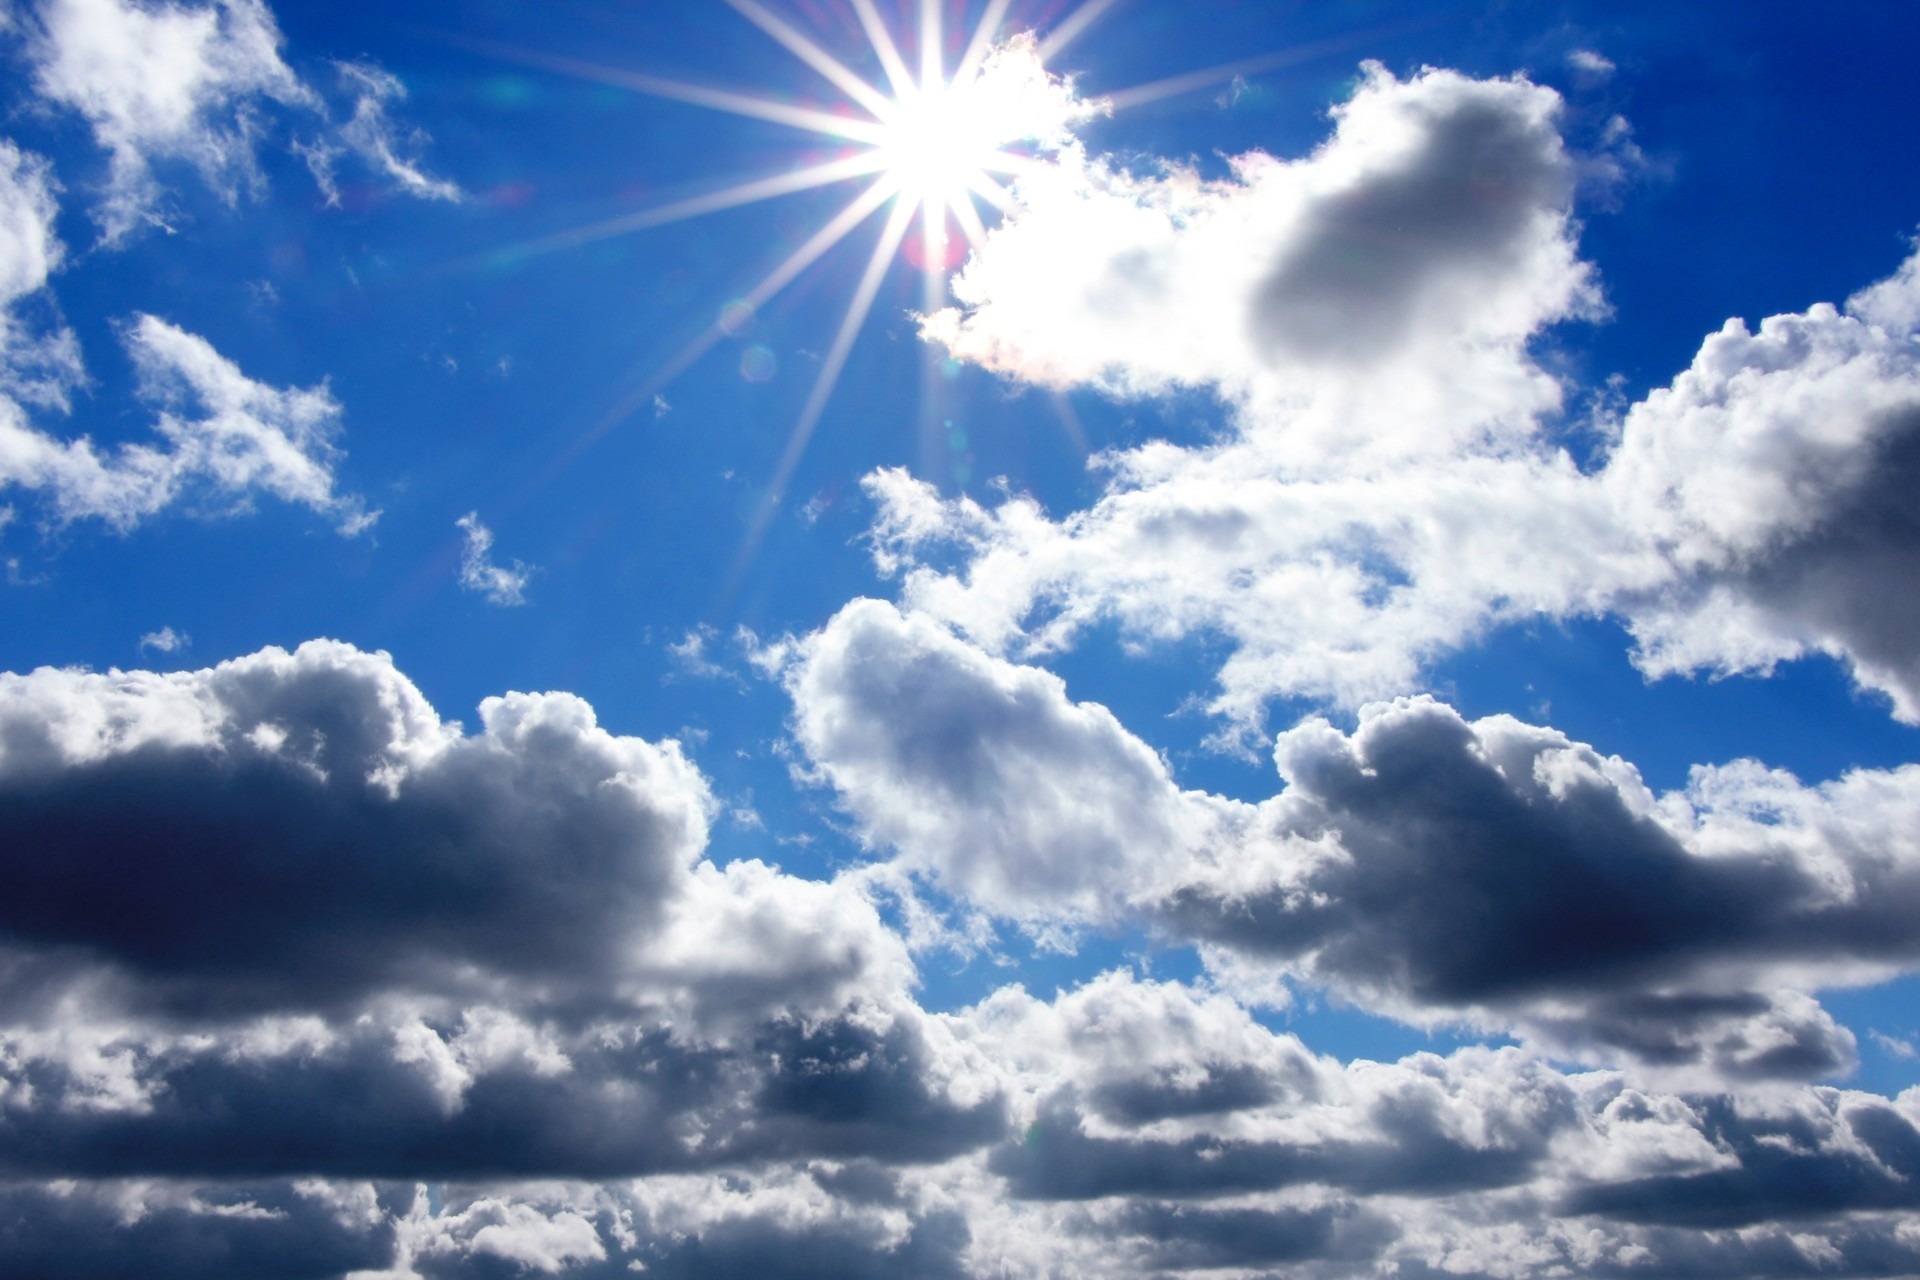
horizon, light, cloud, sky, sun, sunlight, star, atmosphere, daytime, cumulus, blue sky, hop, clouds, bright, cloudy sky, optimism, silver lining, meteorological phenomenon, atmosphere of earth